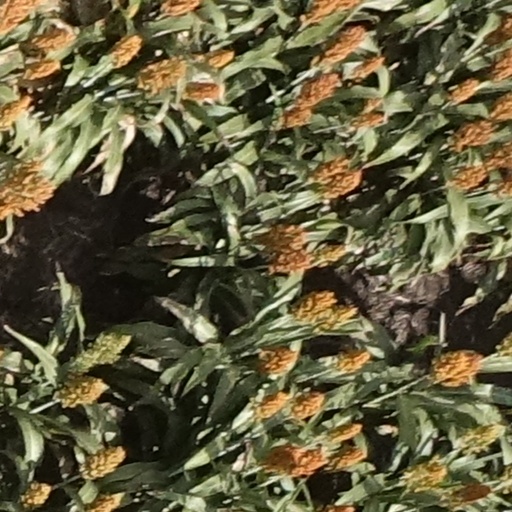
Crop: sorghum